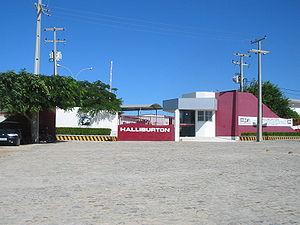
Halliburton est une entreprise parapétrolière devenue une grande multinationale, second fournisseur de services à l'industrie pétrolière et gazière dans le monde, présent dans plus de 70 pays avec des centaines de filiales, sociétés affiliées, succursales, des marques et des divisions dans le monde entier. Le groupe emploie plus de 50 000 personnes.